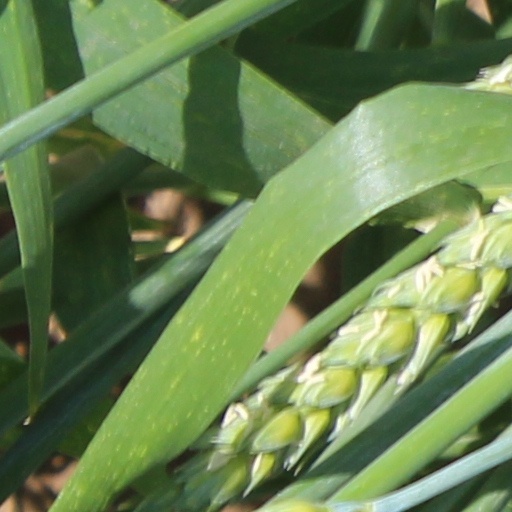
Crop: wheat